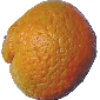
Label: Mandarine 1